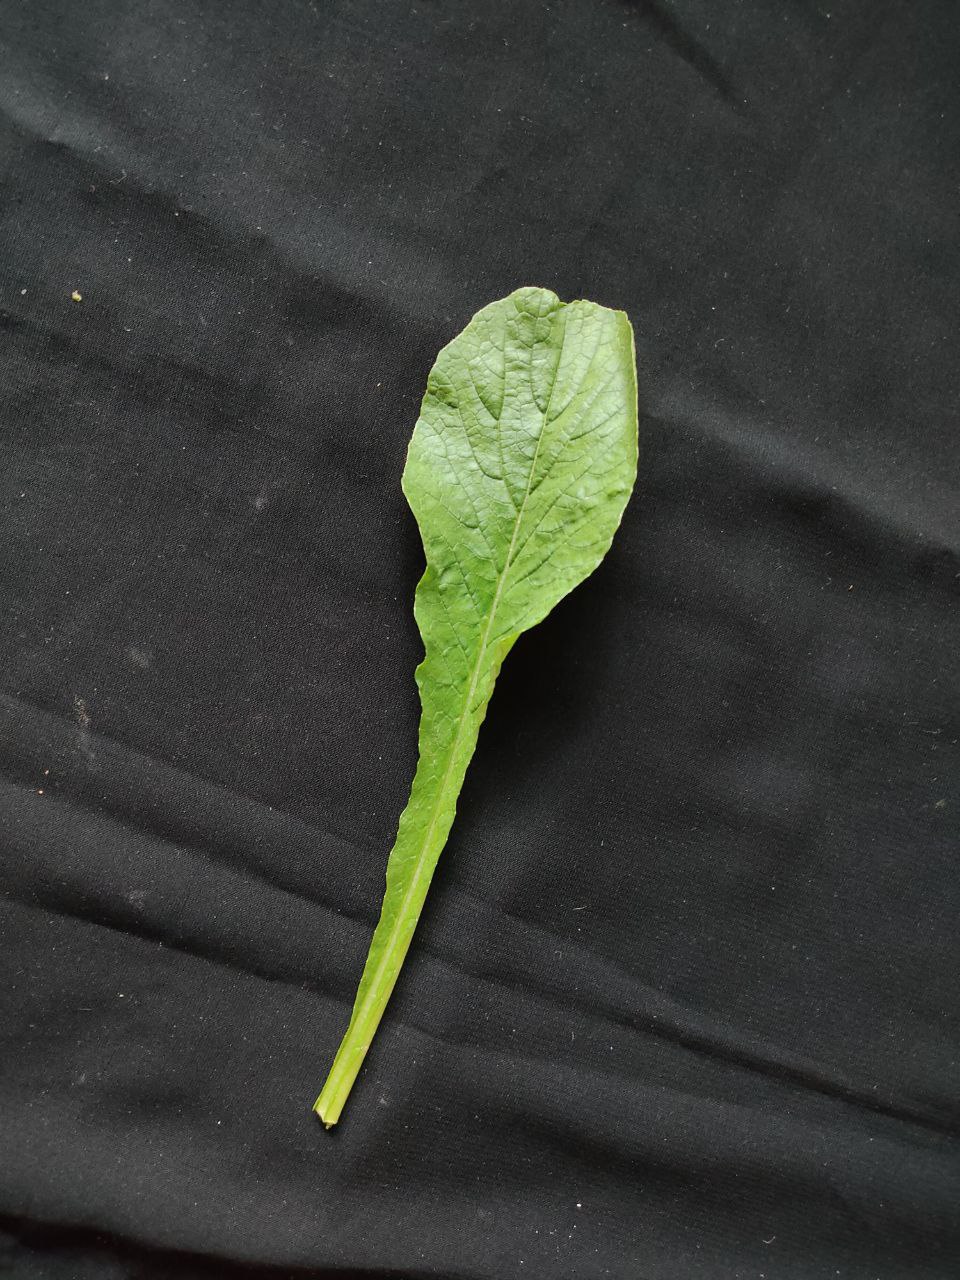
Label: Fresh leaf